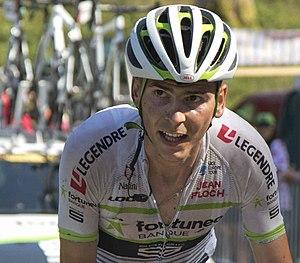
Warren Barguil, né le 28 octobre 1991 à Hennebont, est un coureur cycliste français, professionnel depuis 2013 et membre de l'équipe Arkéa-Samsic. Vainqueur du Tour de l'Avenir 2012, il a également remporté deux étapes du Tour d'Espagne 2013 ainsi que deux étapes et le maillot à pois du Tour de France 2017. Il est également champion de France sur route en 2019.